Produce traceability

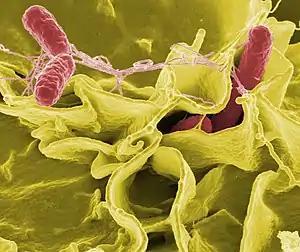
"Salmonella" is a common source of foodborne illness.

The U.S. Food and Drug Administration noted in 2007 that fruit and vegetable-related outbreaks of food poisoning are on the rise and had struck in spinach, tomatoes, lettuce and cantaloupes. The agency urged fruit and vegetable processors to adopt food safety plans similar to those in the meat industry.